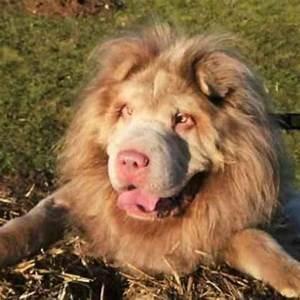
dog